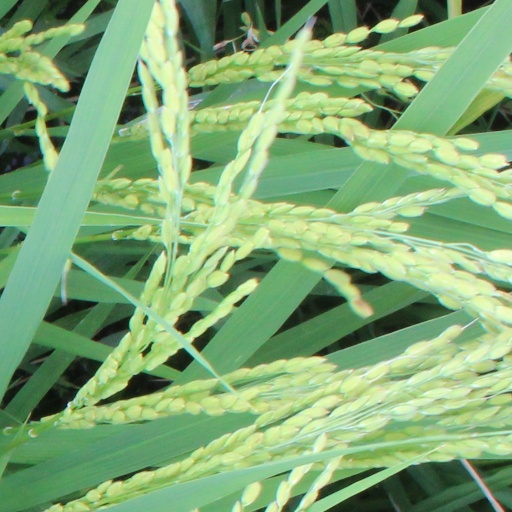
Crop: rice